Carl Langhein

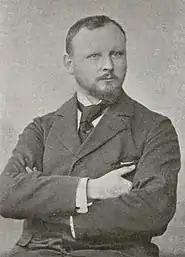
Carl Langhein (before 1905)

Carl Johannes Louis Langhein (29 February 1872, Hamburg – 26 June 1941, Hadamar) was a German painter and graphic artist.